Padri Wars

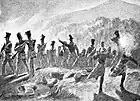
The Fall of Tajadi Hill, illustrated by Justus Pieter de Veer.

Since 1833 a compromise began to emerge between Indigenous People and Padri People. On 11 January 1833, several strongholds of the Dutch garrison were suddenly attacked, making the situation chaotic; mentioned there were around 139 European soldiers and hundreds of native soldiers were killed. Sultan nggul Alam Bagagar who was previously appointed by the Dutch as "Regent of Tanah Datar", was captured by the troops of Lieutenant Colonel Elout on 2 May 1833 in Batusangkar on charges of treason and exiled to Batavia. In Dutch records Sultan nggul Alam Bagagar denied his involvement in the attack on several Dutch posts, but the Dutch Indies government also did not want to take the risk of rejecting the reports from its officers. The position of "Regent of Tanah Datar" was then given to Tuan Gadang in Batipuh.